Calatia

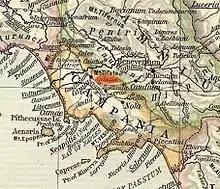
Settlement Pattern in Calatia posizione

Cālātia was an ancient town of Campania, southern Italy, c. 10 km southeast of Capua, on the Via Appia, near the point where the Via Popillia branches off from it. It is represented by a locality known as "Villa Galazia" and by the church of "San Giacomo alle Galazze" (or "San Giacomo delle Galazze" or "San Giacomo Le Galazze"), within the modern town of Maddaloni, very near the boundary with the neighboring town of San Nicola la Strada, and right on the Via Appia. The Via Appia here, as at Capua, abandons its former SE direction for a length of 2,000 Oscan feet (500 m), for which it runs due east and then resumes its course SE. Ruins include remains of the walls (with sector from the Samnite age, in tuff, and others from the Sulla period) and the pre-Roman necropolis was partially excavated in 1882. The ten shafts lined with slabs of tuff which may have been the approaches to tombs or may have served as wells.